Great Fire of Toronto (1849)

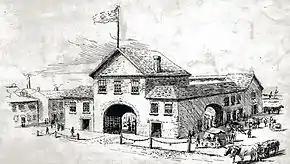
1831 City Hall and market building at King and Nelson (Jarvis)

Before the fire, Toronto's fire-fighting capabilities were limited to six volunteer companies operating in one fire hall at Court Street and Church Street. Manual pumpers and tankers involved far too much manpower and would prove to be no match for the speed of a major fire. The fire halls existing in Toronto in 1849 were: